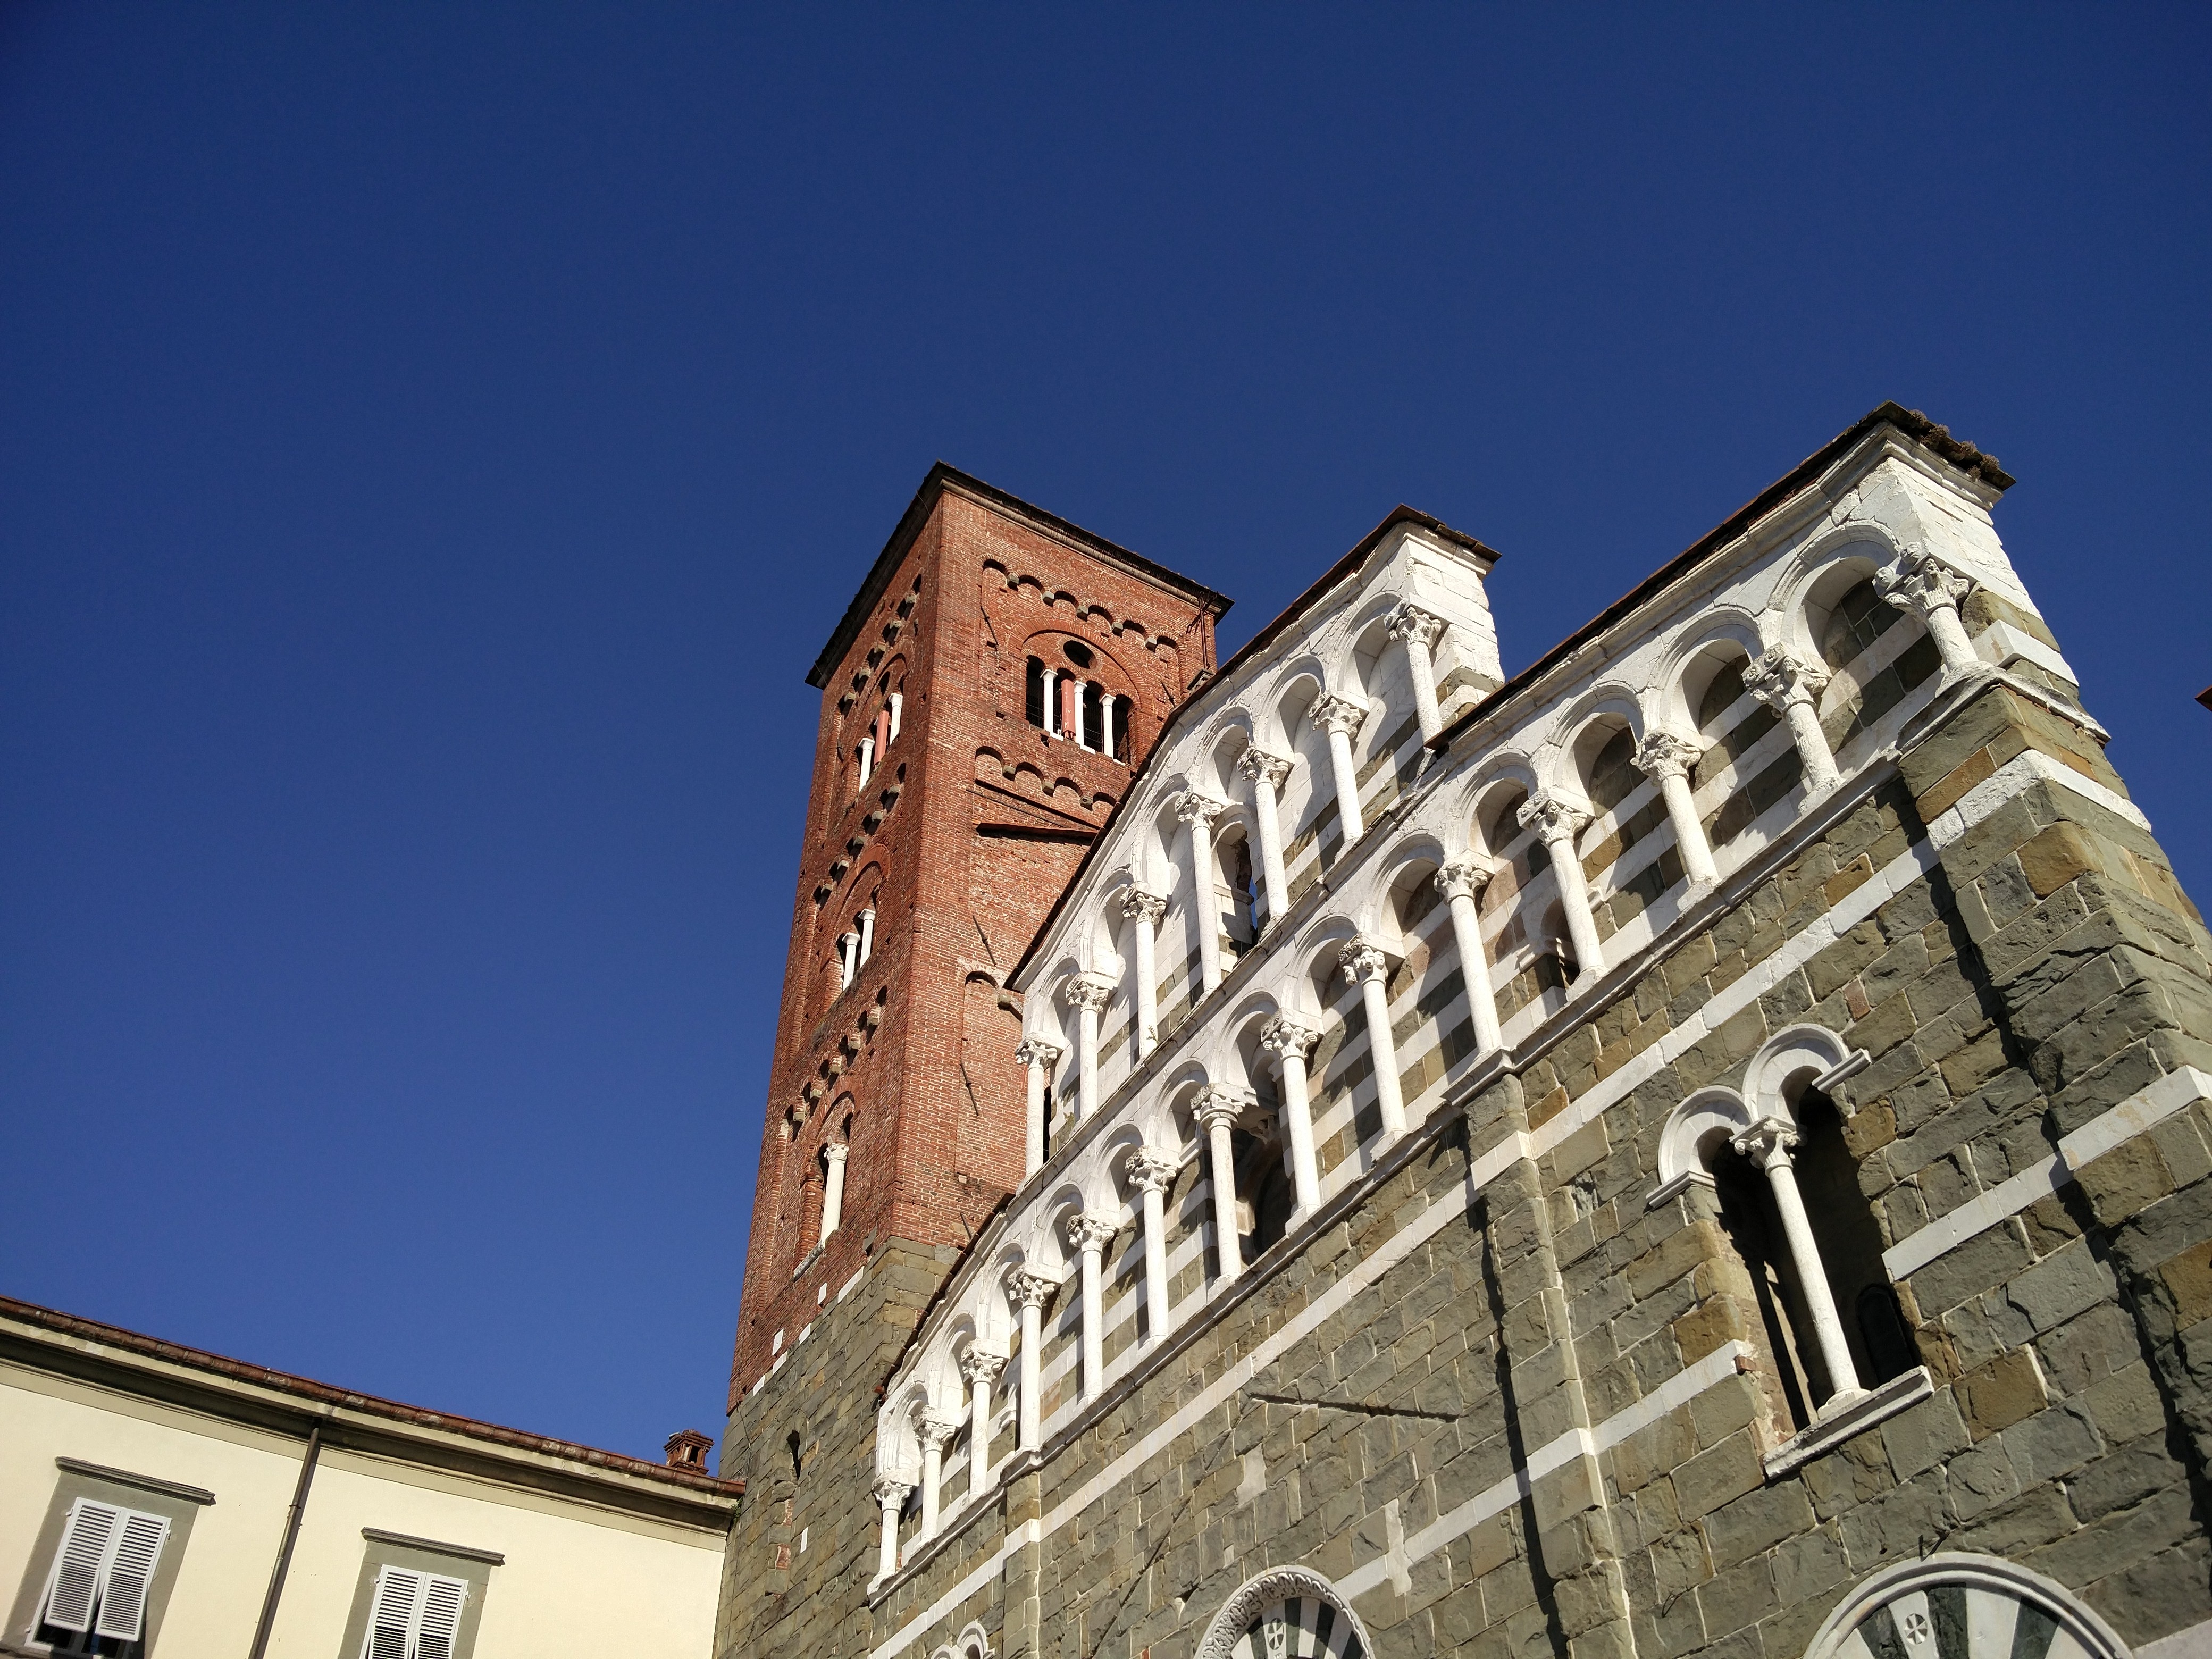
architecture, town, building, downtown, tower, landmark, facade, church, place of worship, ancient history